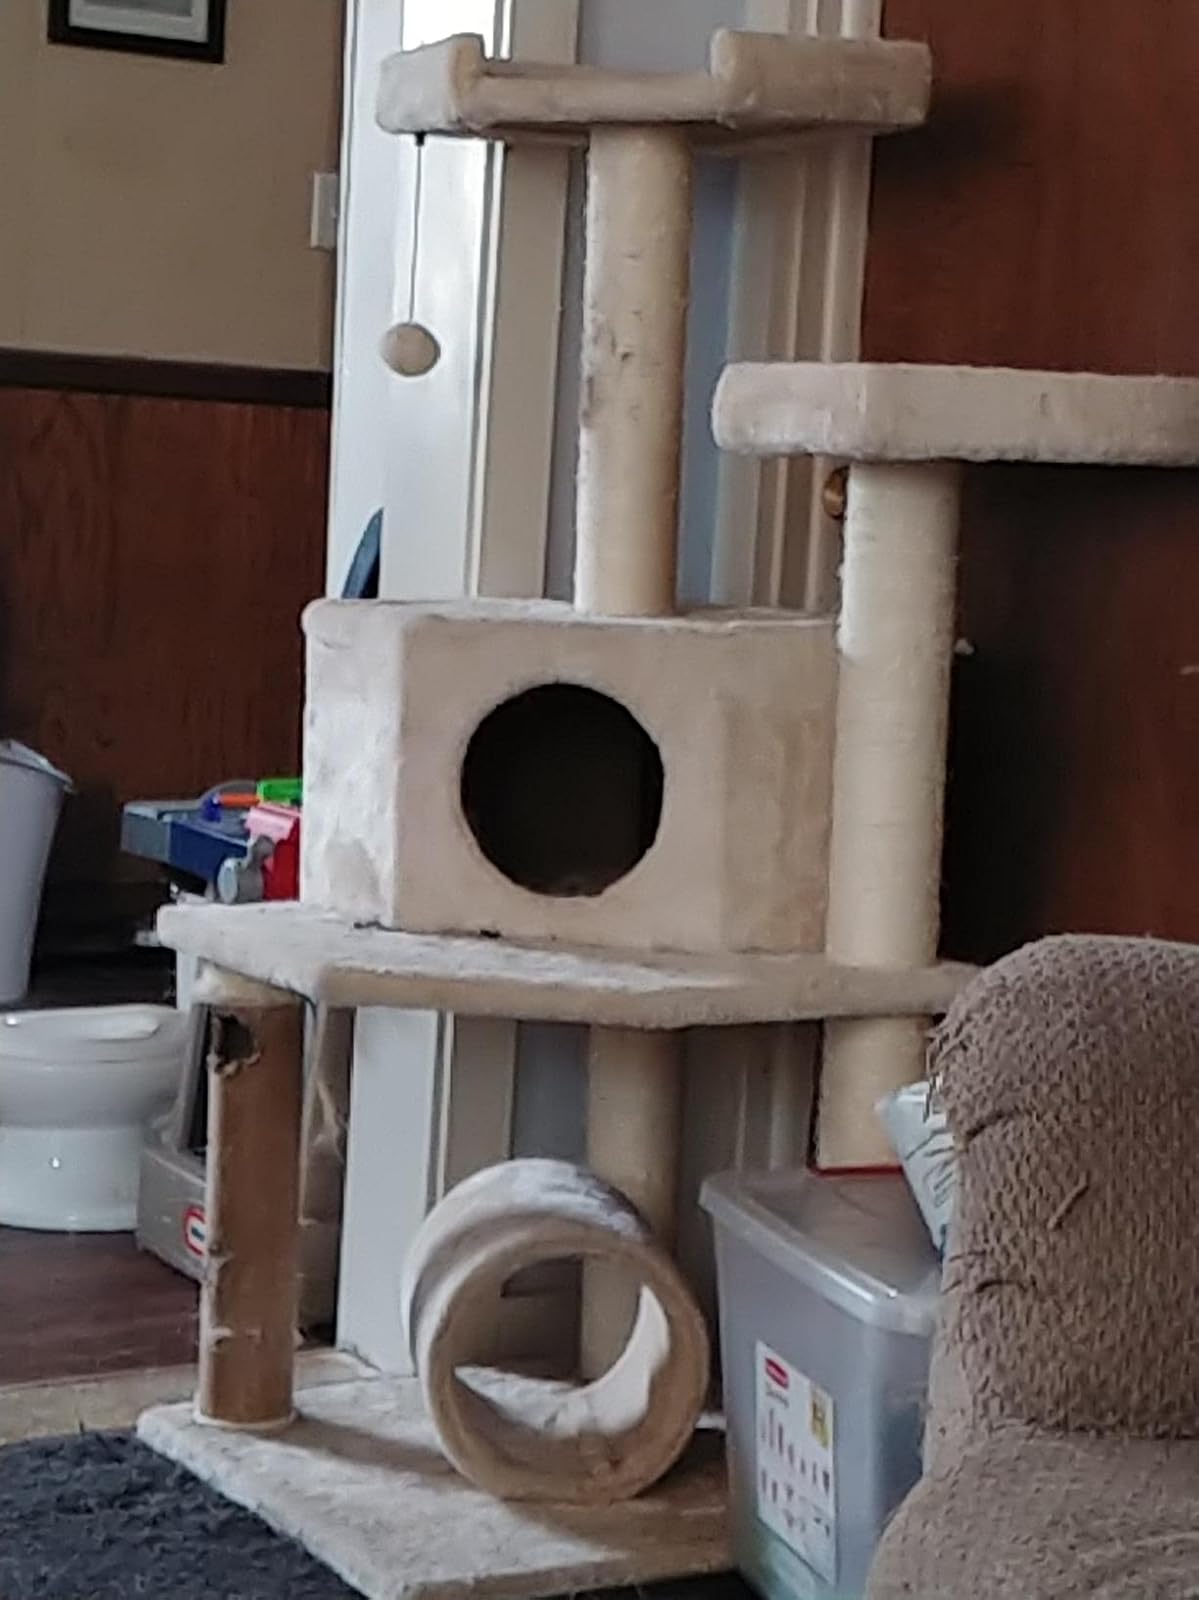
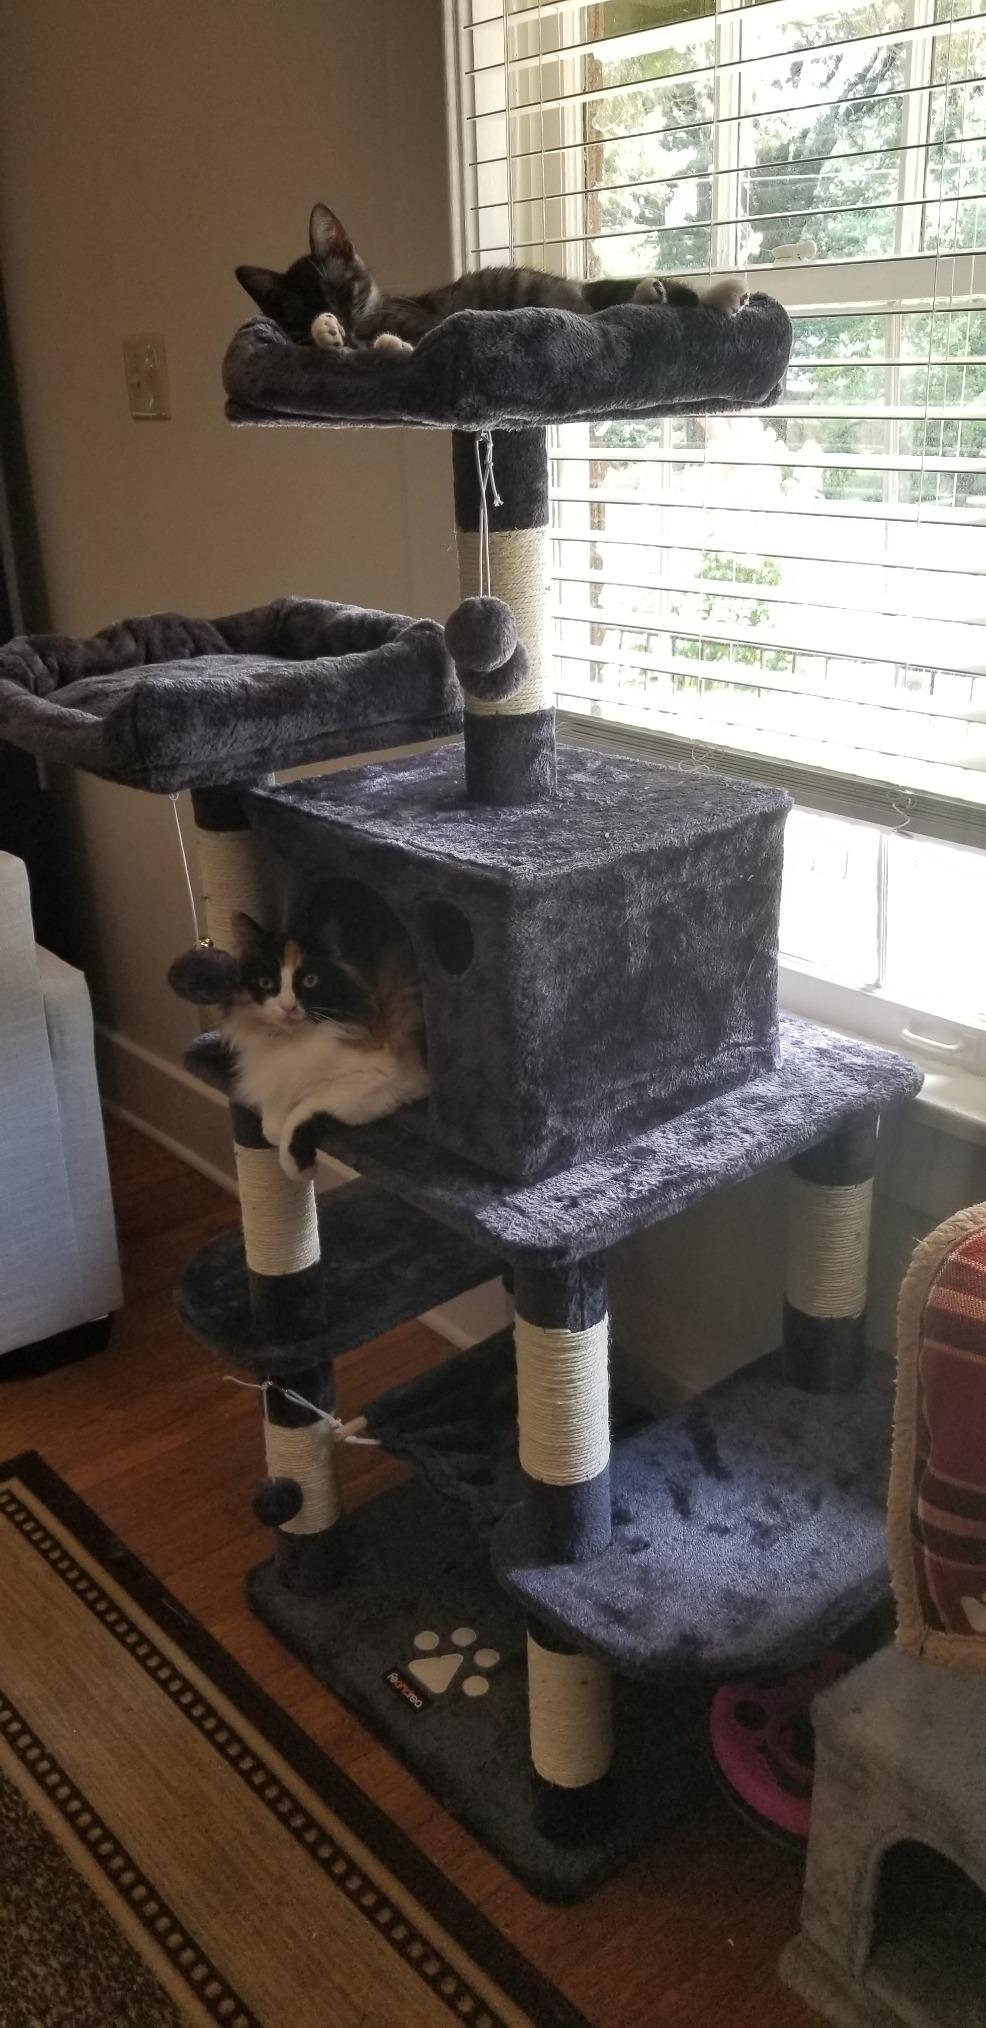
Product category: items_cat tree
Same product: no